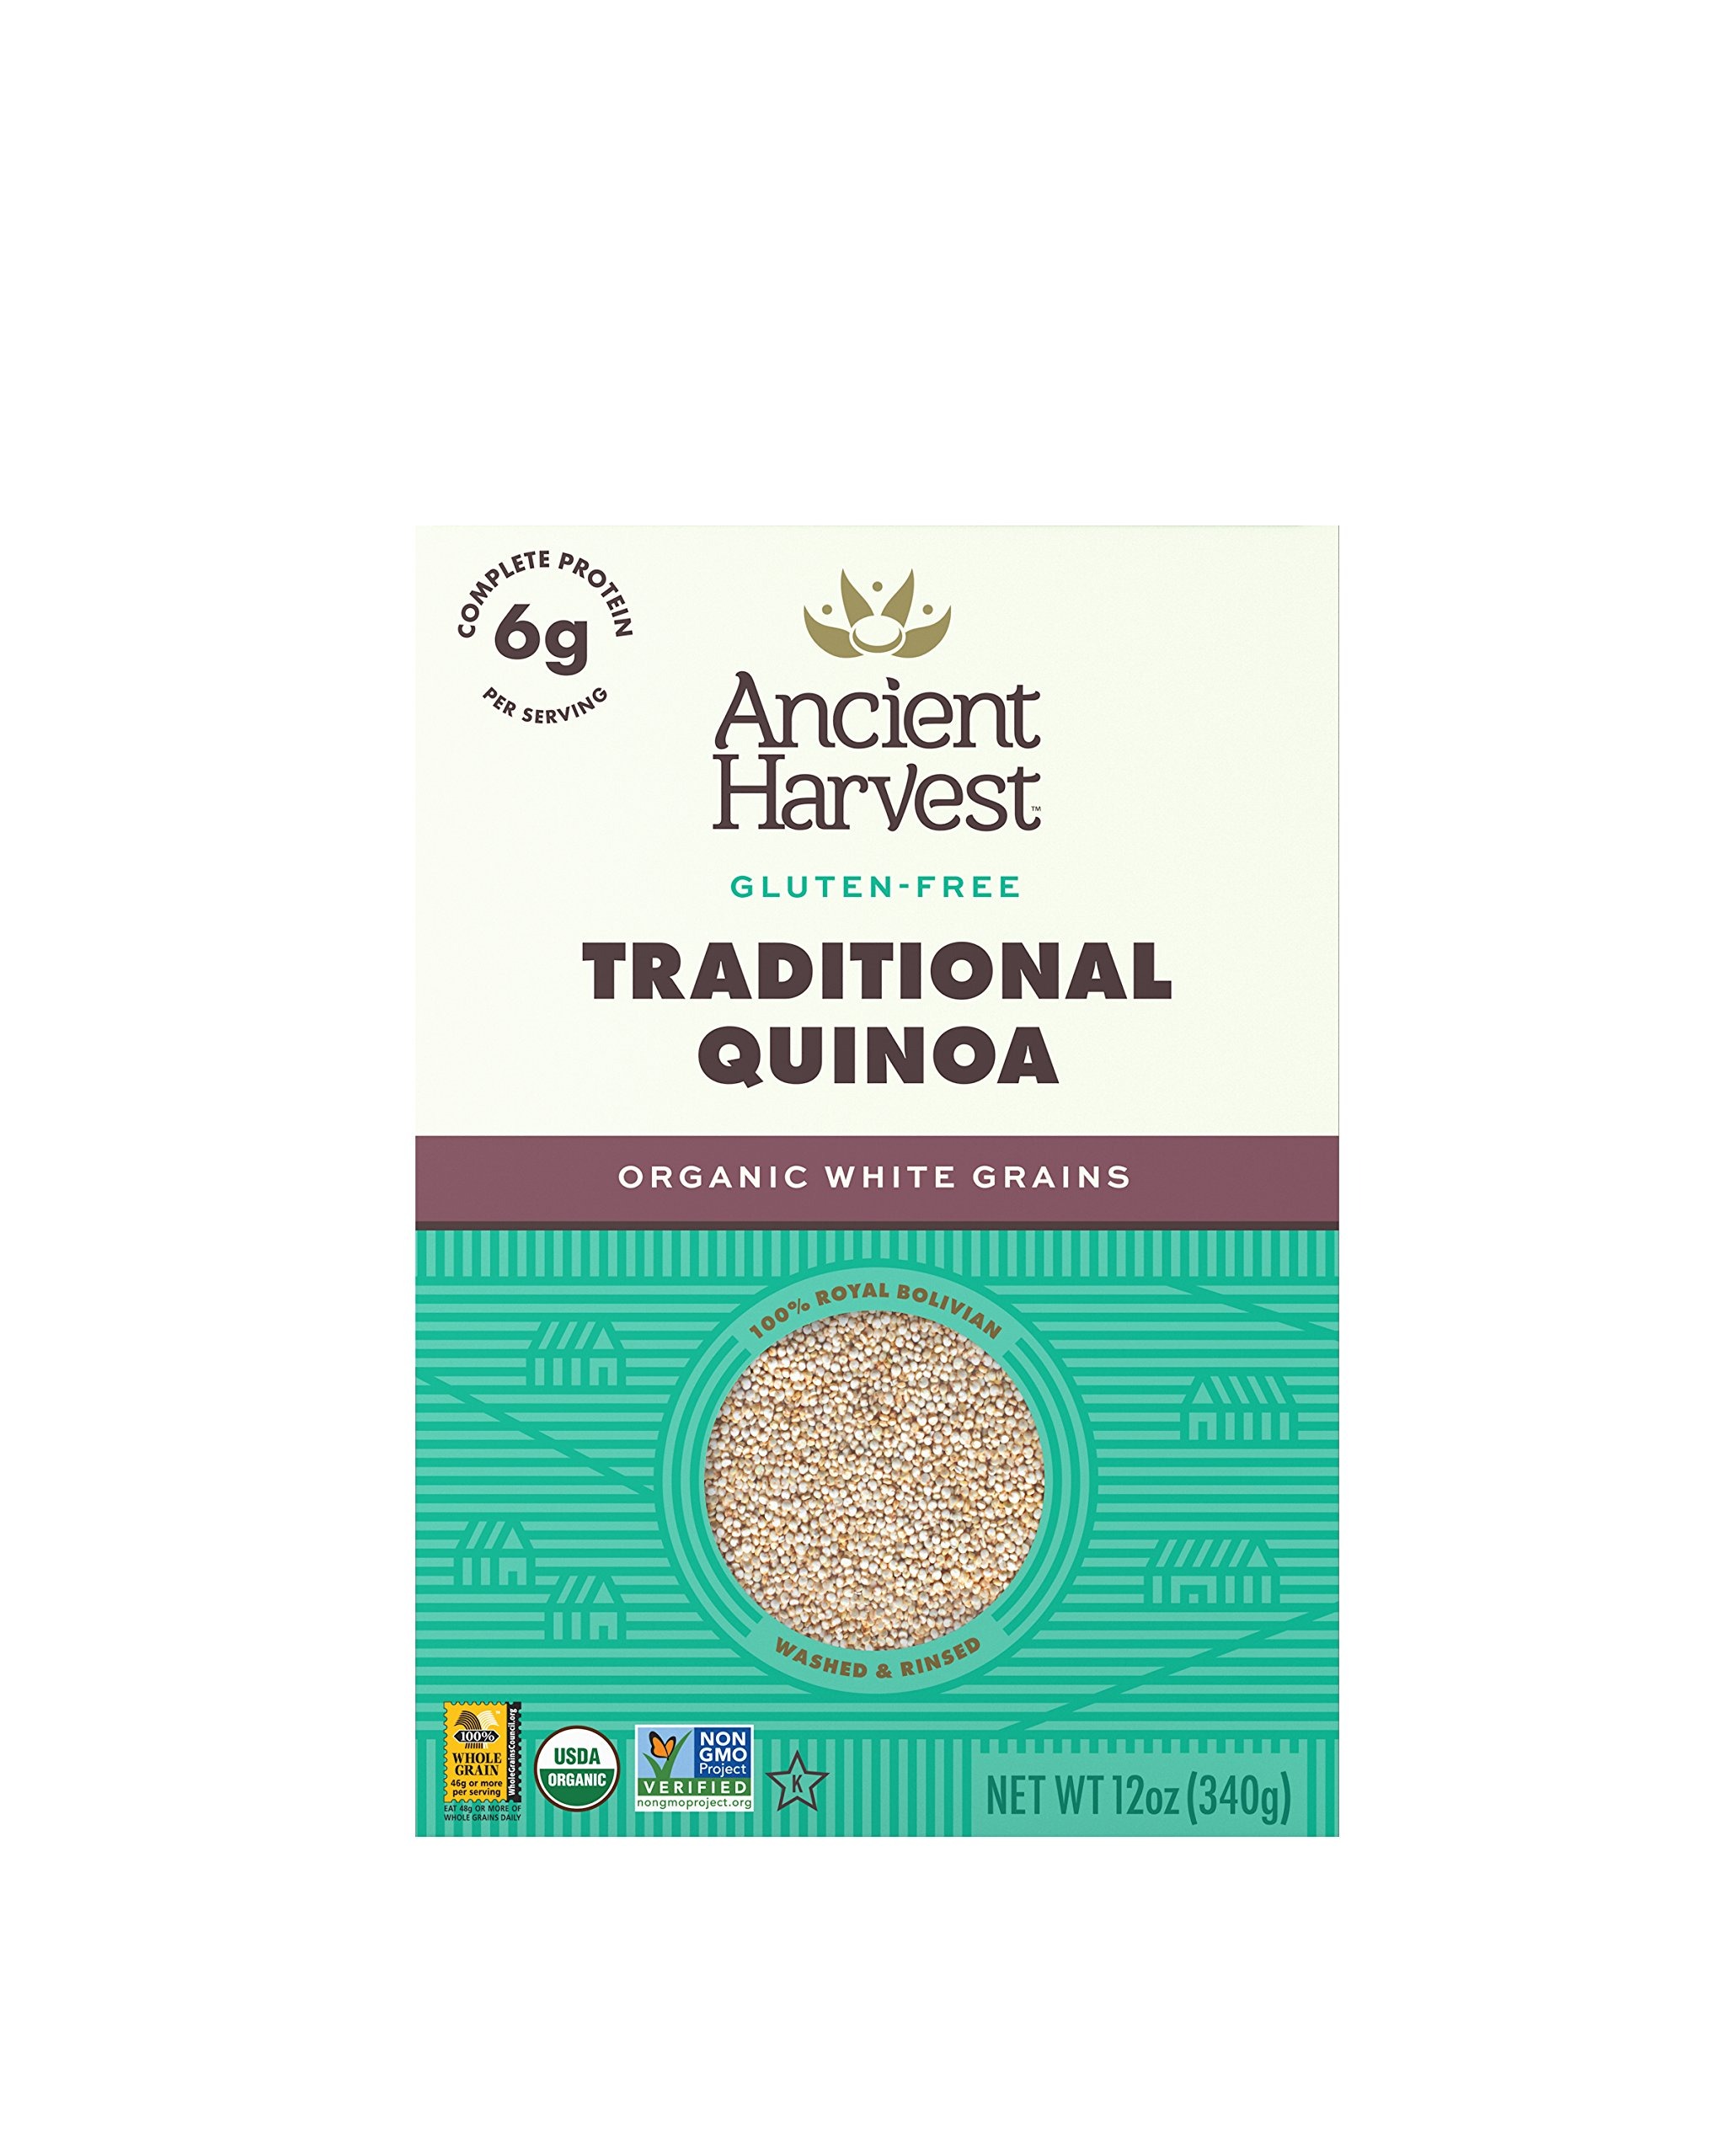
Item Name: Ancient Harvest Organic Quinoa, Traditional, 12 Ounce (Pack of 12)
Bullet Point 1: Great as a side dish or for use in your favorite recipes
Bullet Point 2: Pre washed, no rinsing
Bullet Point 3: Wheat free, gluten free
Bullet Point 4: USDA organic
Bullet Point 5: Kosher
Value: 144.0
Unit: ounce

Price: 45.36